The Town Hall, Christchurch

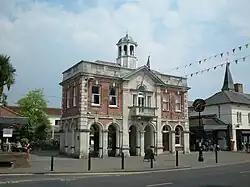
Christchurch Town Hall

The Town Hall, Christchurch is a municipal building in Christchurch, Dorset, England. The building, which incorporates a room known as the mayor's parlour on the first floor, and is a Grade II listed building. It is currently the base of Christchurch Town Council.